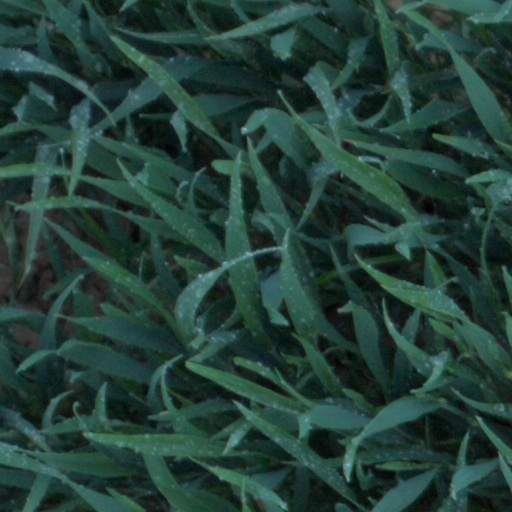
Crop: wheat